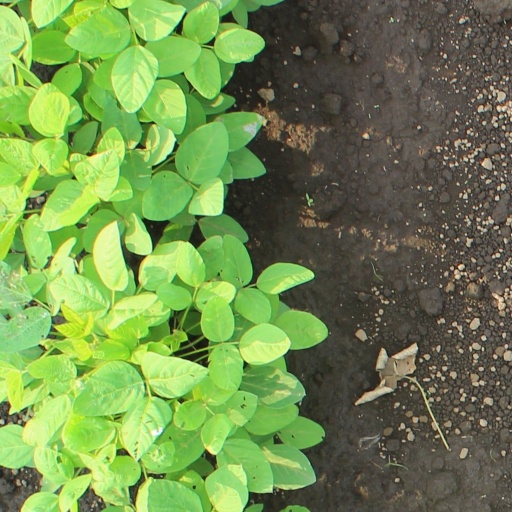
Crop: soybean